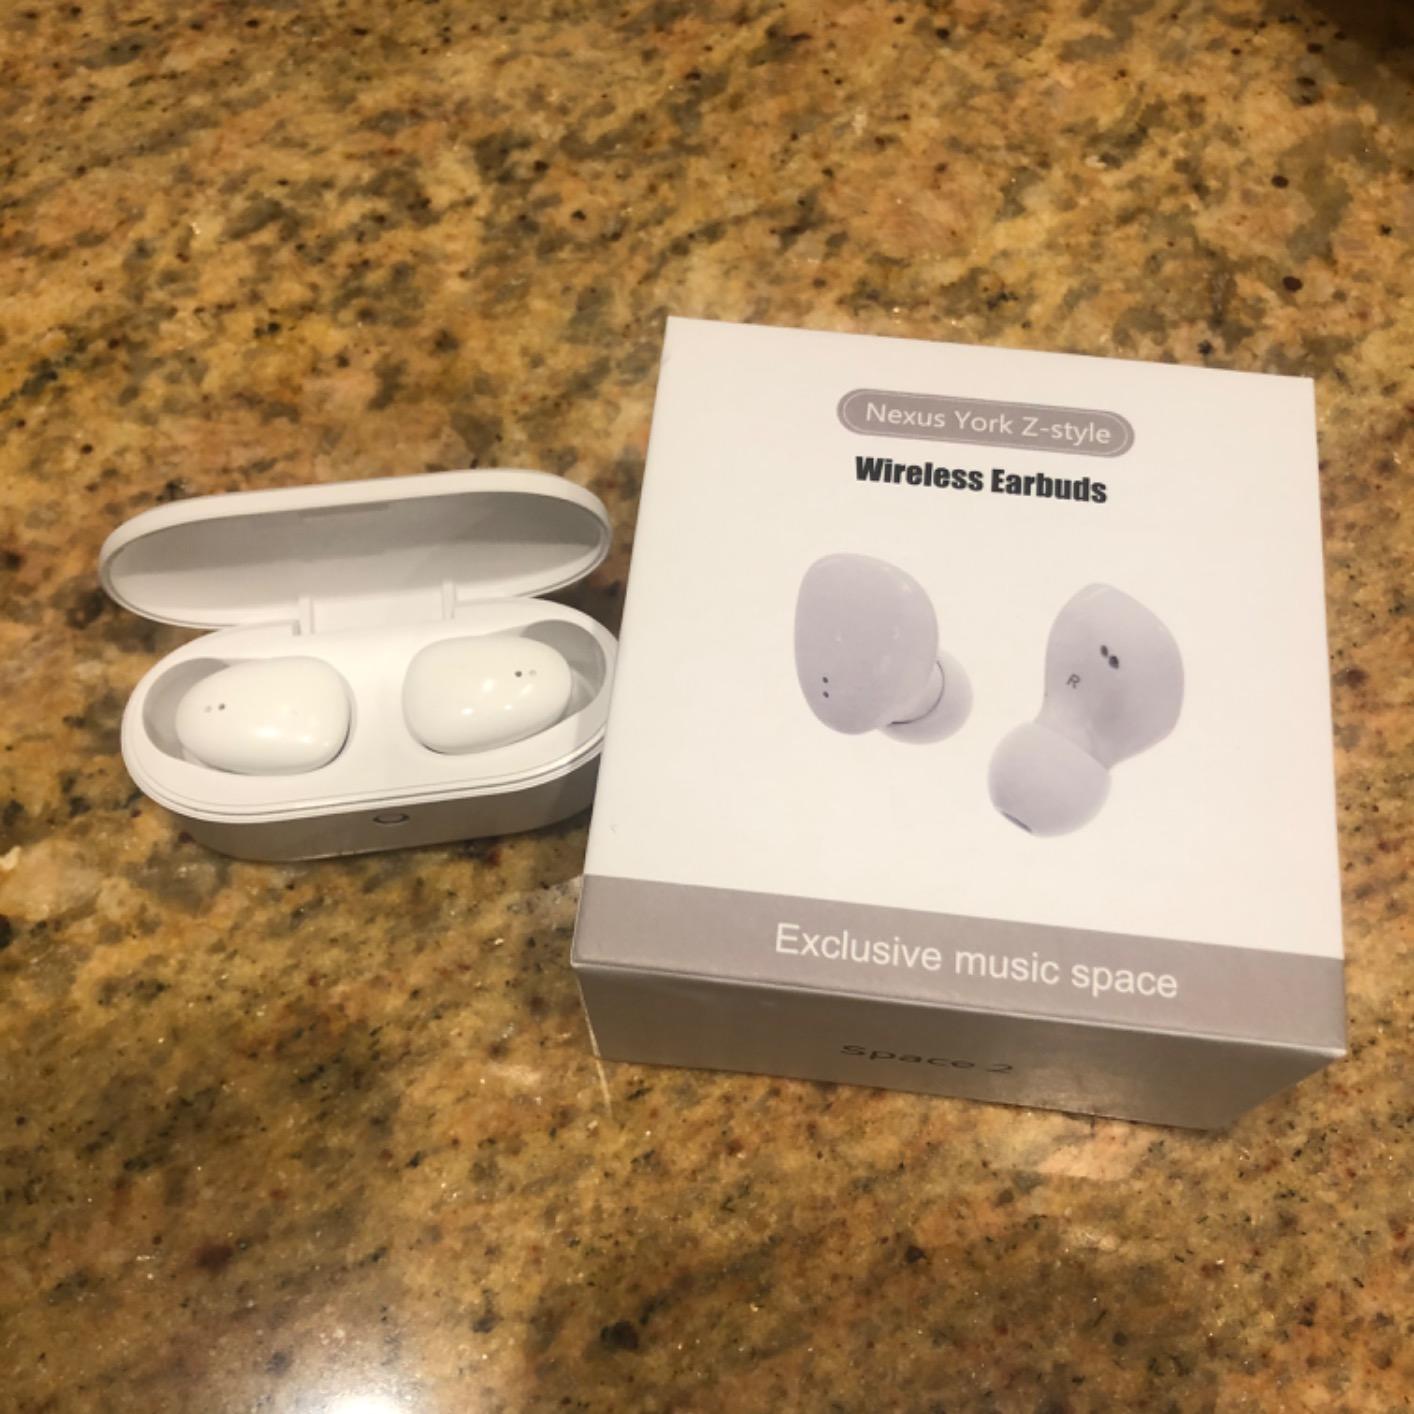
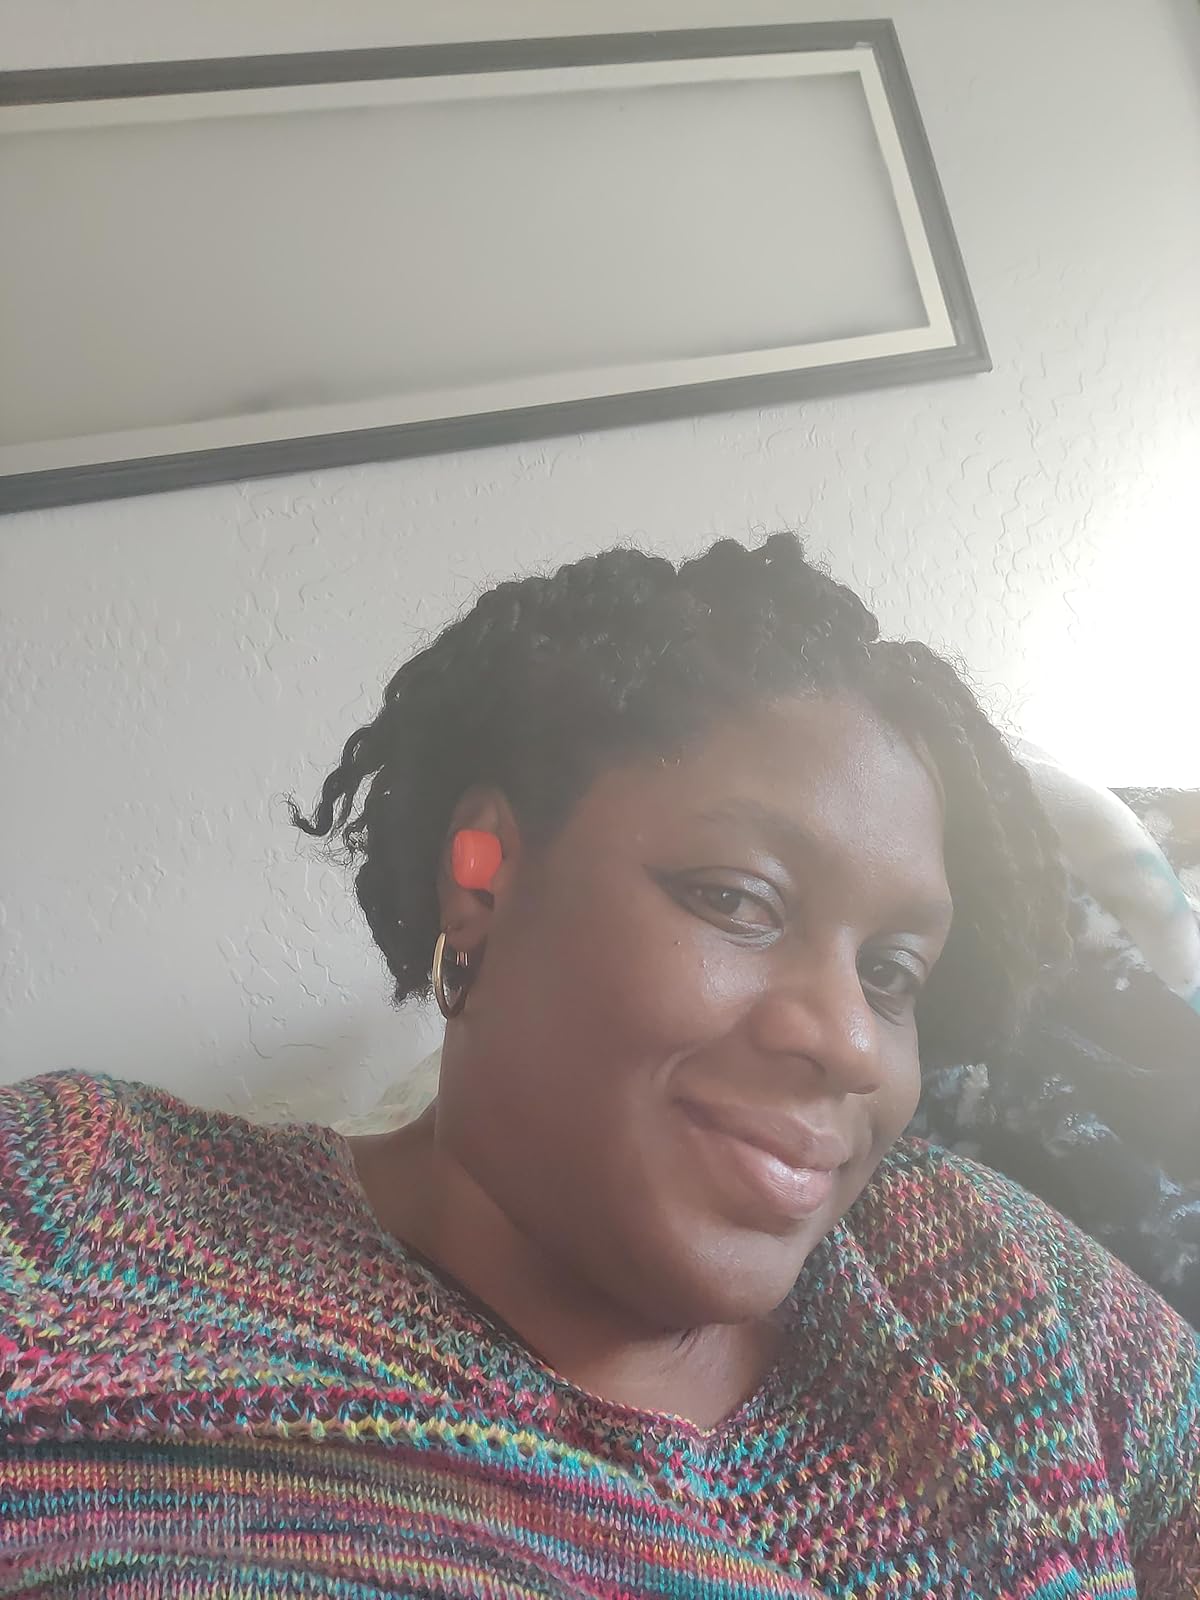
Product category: earbuds
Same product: no